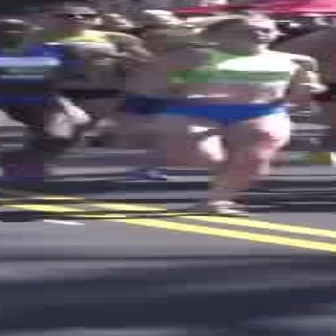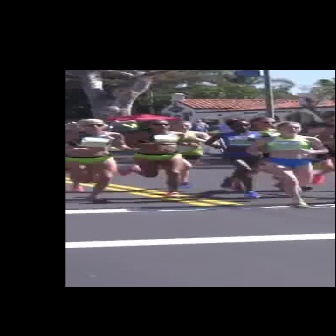
  Please identify the target specified by the bounding box [123,15,323,215] in the first image and locate it in the second image. Return the coordinates in [x_min,y_min,x_max,y_max] format.
Answer: [244,122,330,207]